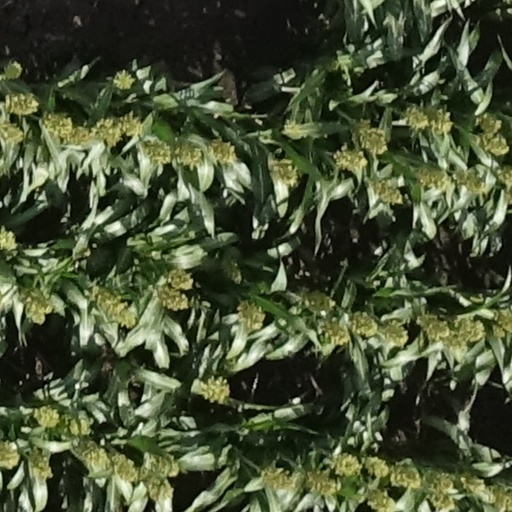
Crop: sorghum